Andrews Avenue

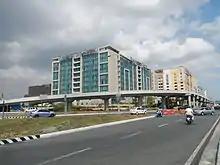
Sales Road section with the elevated Phase 1 of NAIA Expressway near Villamor Air Base ("pictured in 2014"), prior to the construction of the Phase 2 of NAIA Expressway

At its eastern terminus, the route begins as Sales Road at the Sales Interchange with the South Luzon Expressway. It is a continuation of Lawton Avenue from Fort Bonifacio via the Sales Bridge and a roundabout. It runs for approximately , heading southwesterly across the Villamor Air Base and Villamor Golf Course toward Ninoy Aquino International Airport (NAIA) Terminal 3. This section ends with another roundabout beneath the NAIA Expressway's off-ramp just before the road bends sharply to the west.